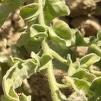
Crop: Tomato
Condition: virosis-d